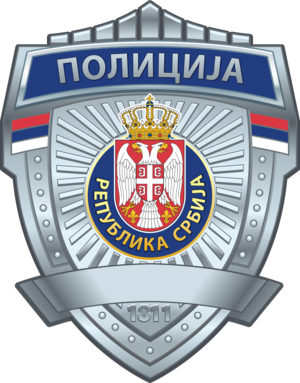
La Police serbe est une organisation gérée par le ministère serbe des affaires intérieures ayant pour but comme pour la Žandarmerija, de faire respecter l'ordre au sein de la Nation Serbe.